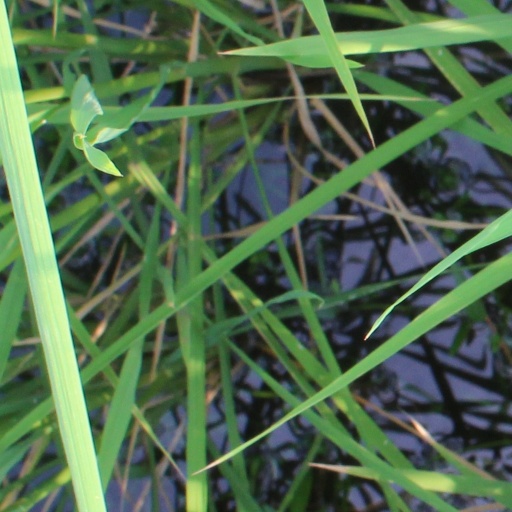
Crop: rice